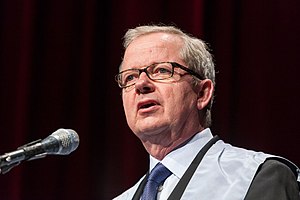
Jens Nørskov
Jens K Nørskov i 2012
Jens Kehlet Nørskov er en dansk fysiker, der siden 2018 har været tilknyttet Danmarks Tekniske Universitet som Villum Kann Rasmussen-professor. Han har tidligere været ansat som Leland T. Edwards Professor of Chemical Engineering på Stanford University og Professor of Photon Science ved SLAC National Accelerator Laboratory. Han er desuden Founding Director of SUNCAT Center for Interface Science and Catalysis. Han er særlig kendt for sit arbejde med teoretiske beskrivelser af overflader, katalyse, materialer, nanostrukturer og biomolekyler. Nørskov har været med til at udgive ca. 560 videnskabelige artikler, hvoraf flere er blevet citeret mange hundrede gange. I september 2019 var hans artikler blevet citeret mere end 120.000 gange, og han havde et H-index på 170. Han var på Thomson Reuters' liste over de 100 vigtigste kemikere baseret på deres impact-factor af deres forskning fra 2000-2010.